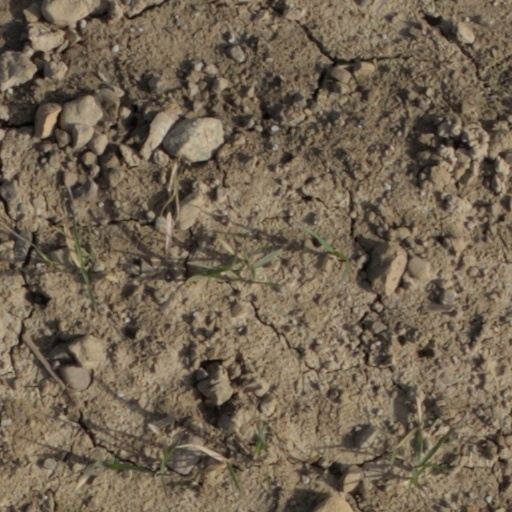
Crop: wheat